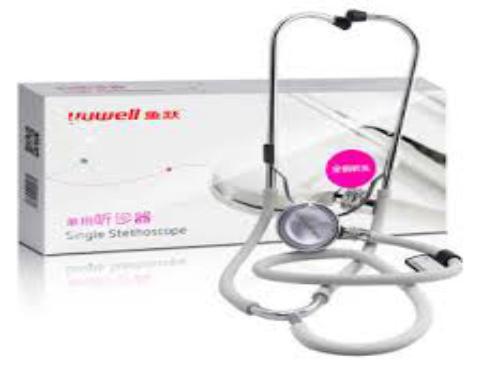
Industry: Medical